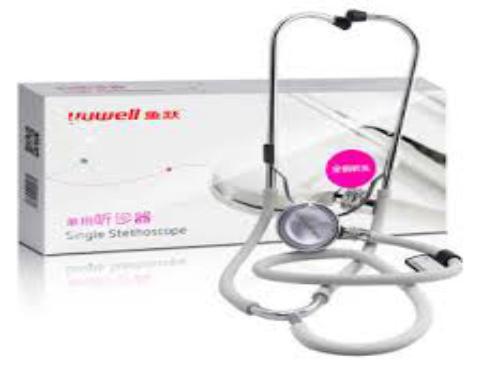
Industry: Medical